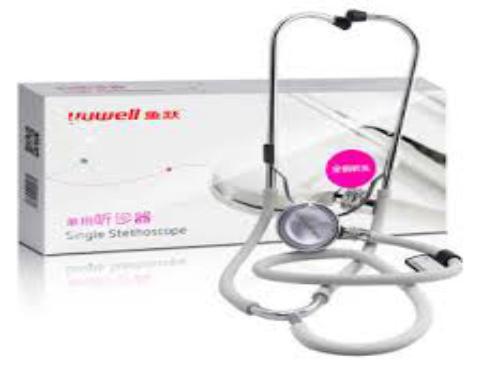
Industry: Medical